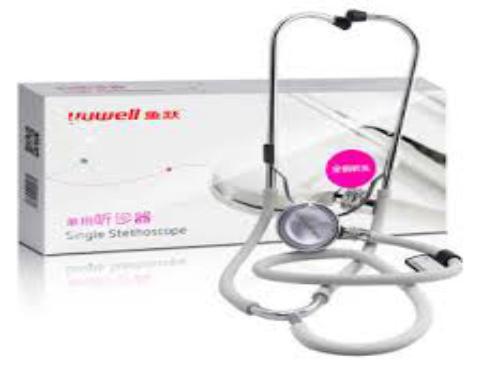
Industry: Medical